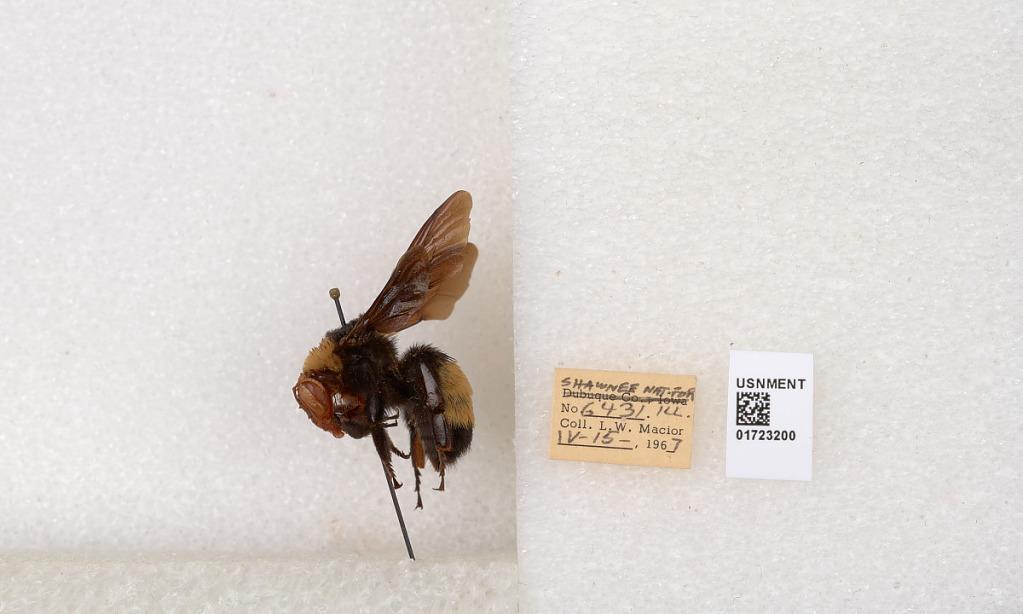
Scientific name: Bombus (Bombus) nevadensis auricormus
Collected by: L. Macior
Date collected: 1967-4-15
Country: United States
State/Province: Illinois
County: Johnson
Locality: Shawnee National Forest
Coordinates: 37.5114, -88.8011